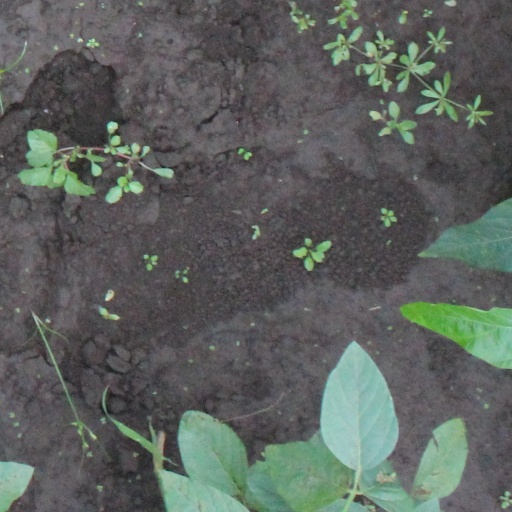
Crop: soybean